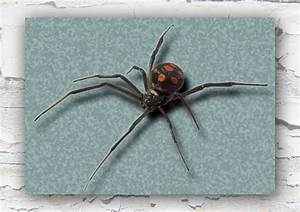
Label: ragno